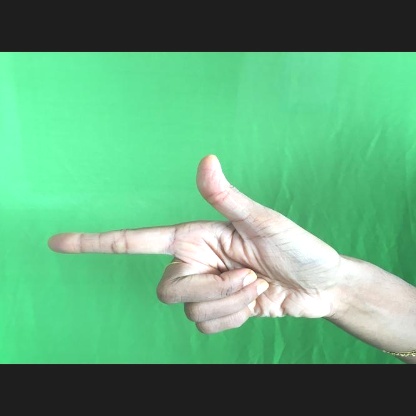
Mudra: Chandrakala